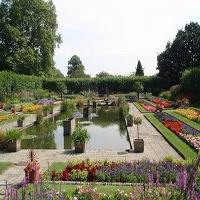
Weather: cloudy or overcast